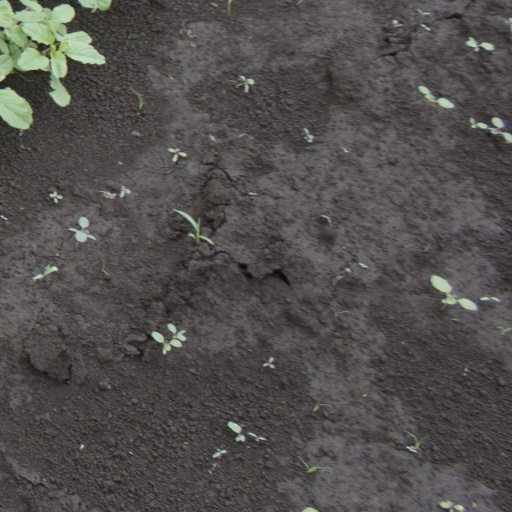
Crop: soybean